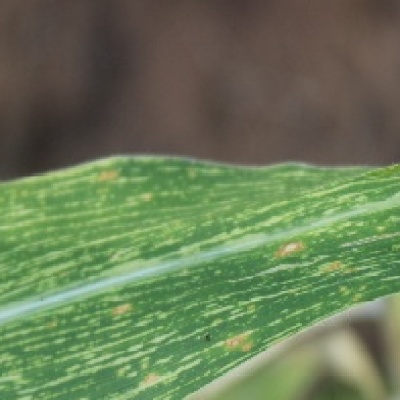
Label: Corn_(Maize)___Maize_Streak_Virus